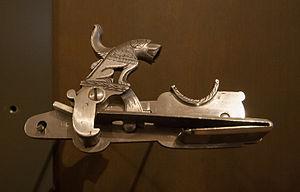
Platine sculptée